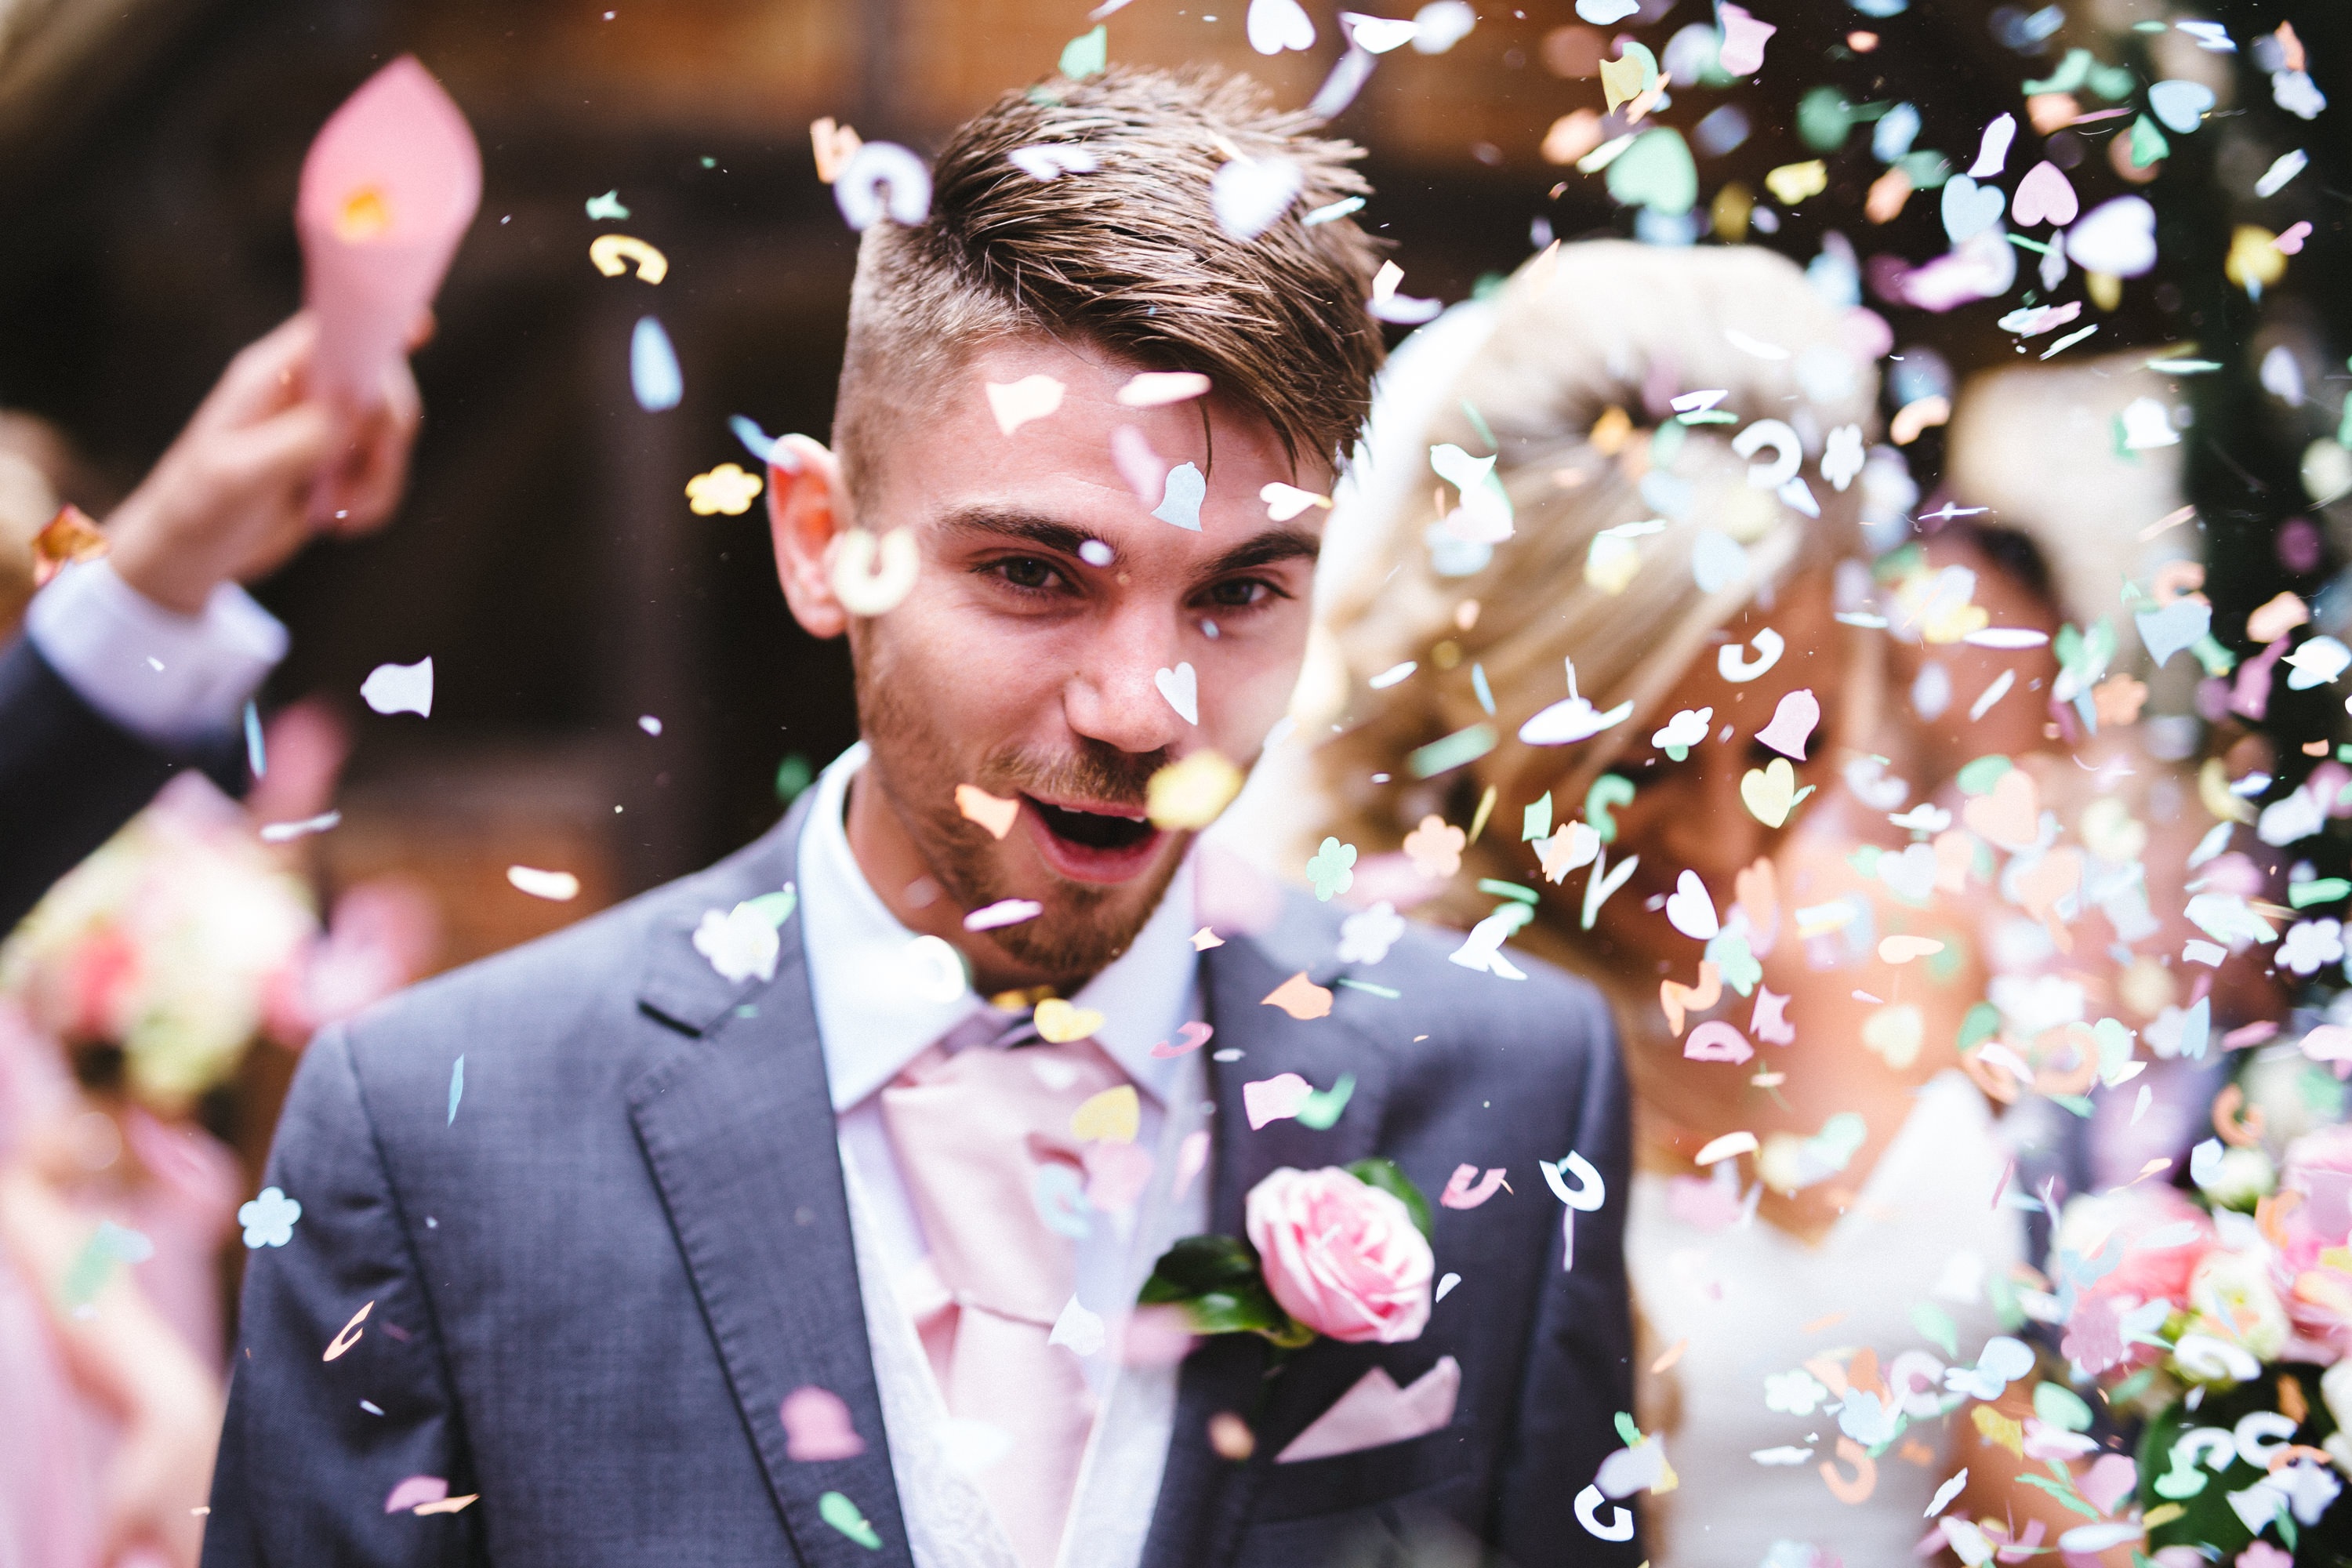
man, people, woman, photography, flower, couple, wedding, bride, groom, marriage, confetti, ceremony, photograph, veil, wedding reception